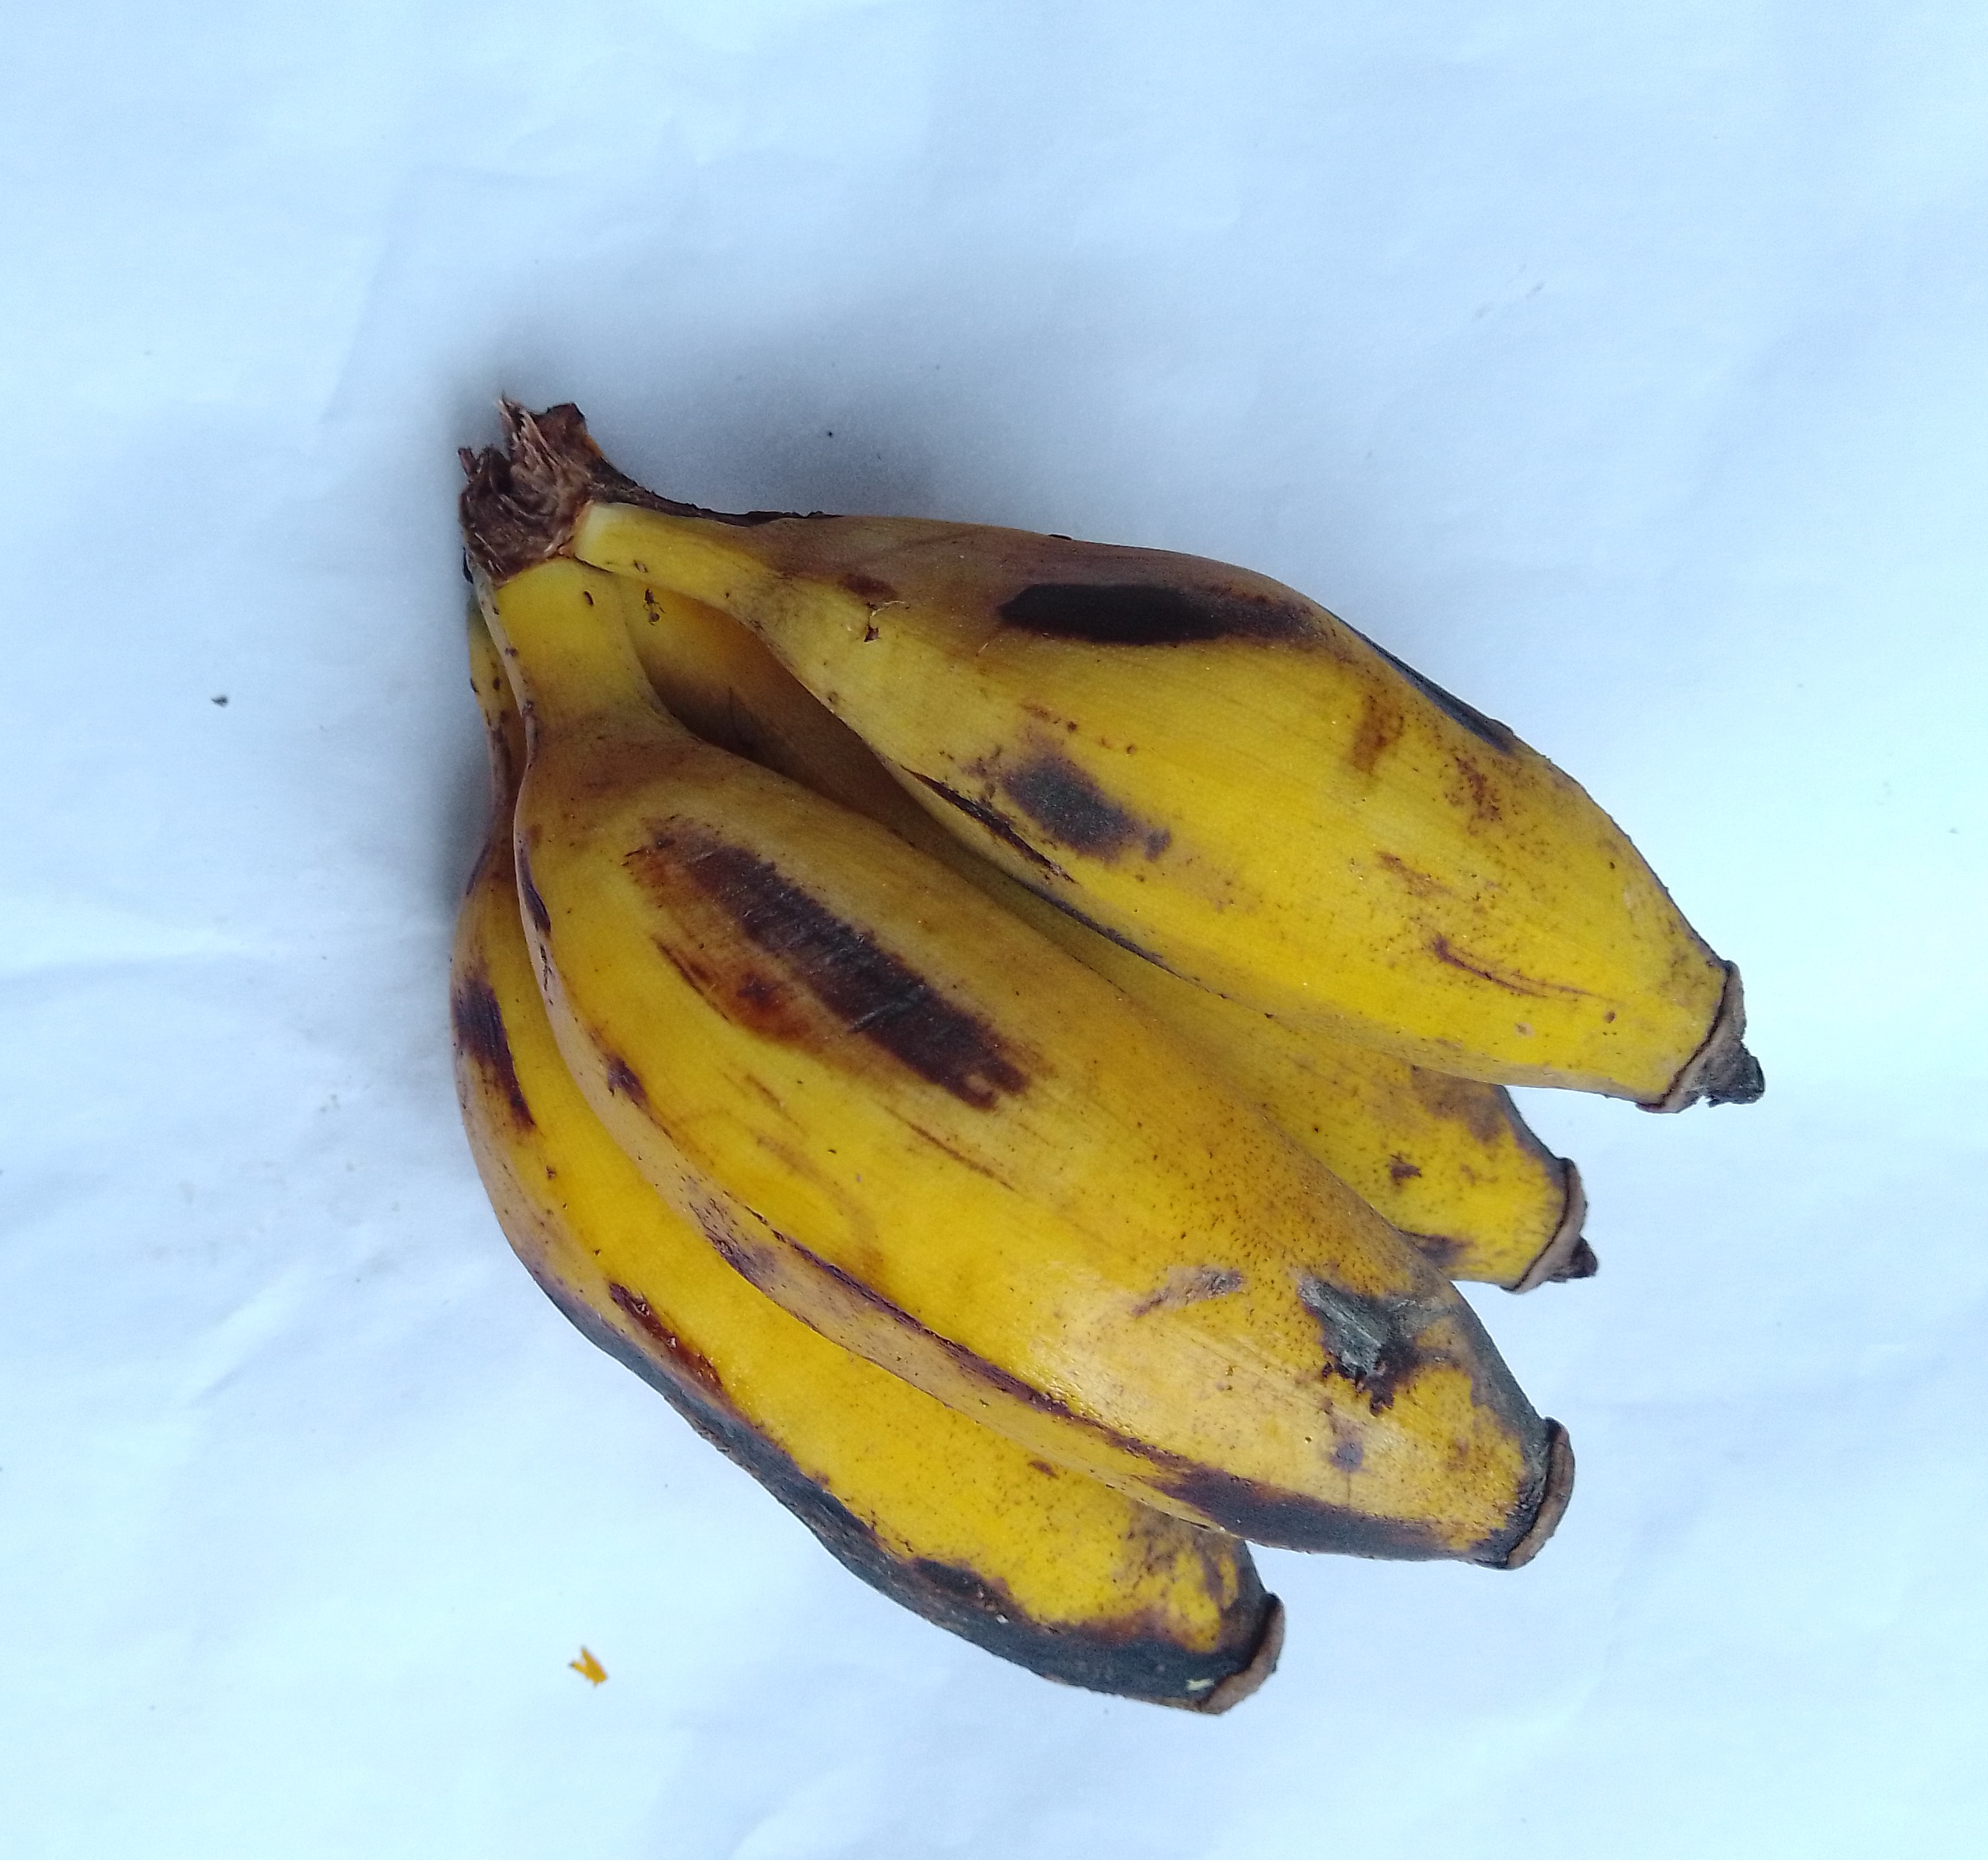
Fruit: banana
Condition: rotten